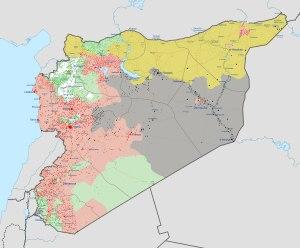
La guerre civile syrienne — ou révolution syrienne — est un conflit armé en cours depuis 2011 en Syrie. Elle débute dans le contexte du Printemps arabe par des manifestations majoritairement pacifiques en faveur de la démocratie contre le régime baasiste dirigé par le président Bachar el-Assad. Réprimé brutalement par le régime, le mouvement de contestation se transforme peu à peu en une rébellion armée.